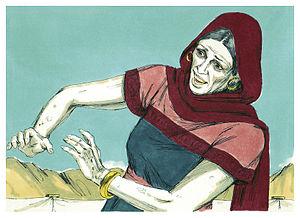
Illustration biblique du livre de la Nombres chapitre 12 עברית: 12 האיור המקראי של change me! פרק हिन्दी: {{{hi}}} अध्याय change me! की पुस्तक की बाइबिल चित्रण Bahasa Indonesia: Ilustrasi Alkitab dari Kitab Bilangan pasal 12 Italiano: Illustrazione biblica del libro della change me! Capitolo 12 日本語: change me!12章の本の聖書の実例 Jawa: Ilustrasi Alkitab saking Kitab Wilangan pasal 12 한국어: change me! 12 장 장부의 성경 그림 Bahasa Melayu: Ilustrasi Alkitab dari Kitab Bilangan pasal 12